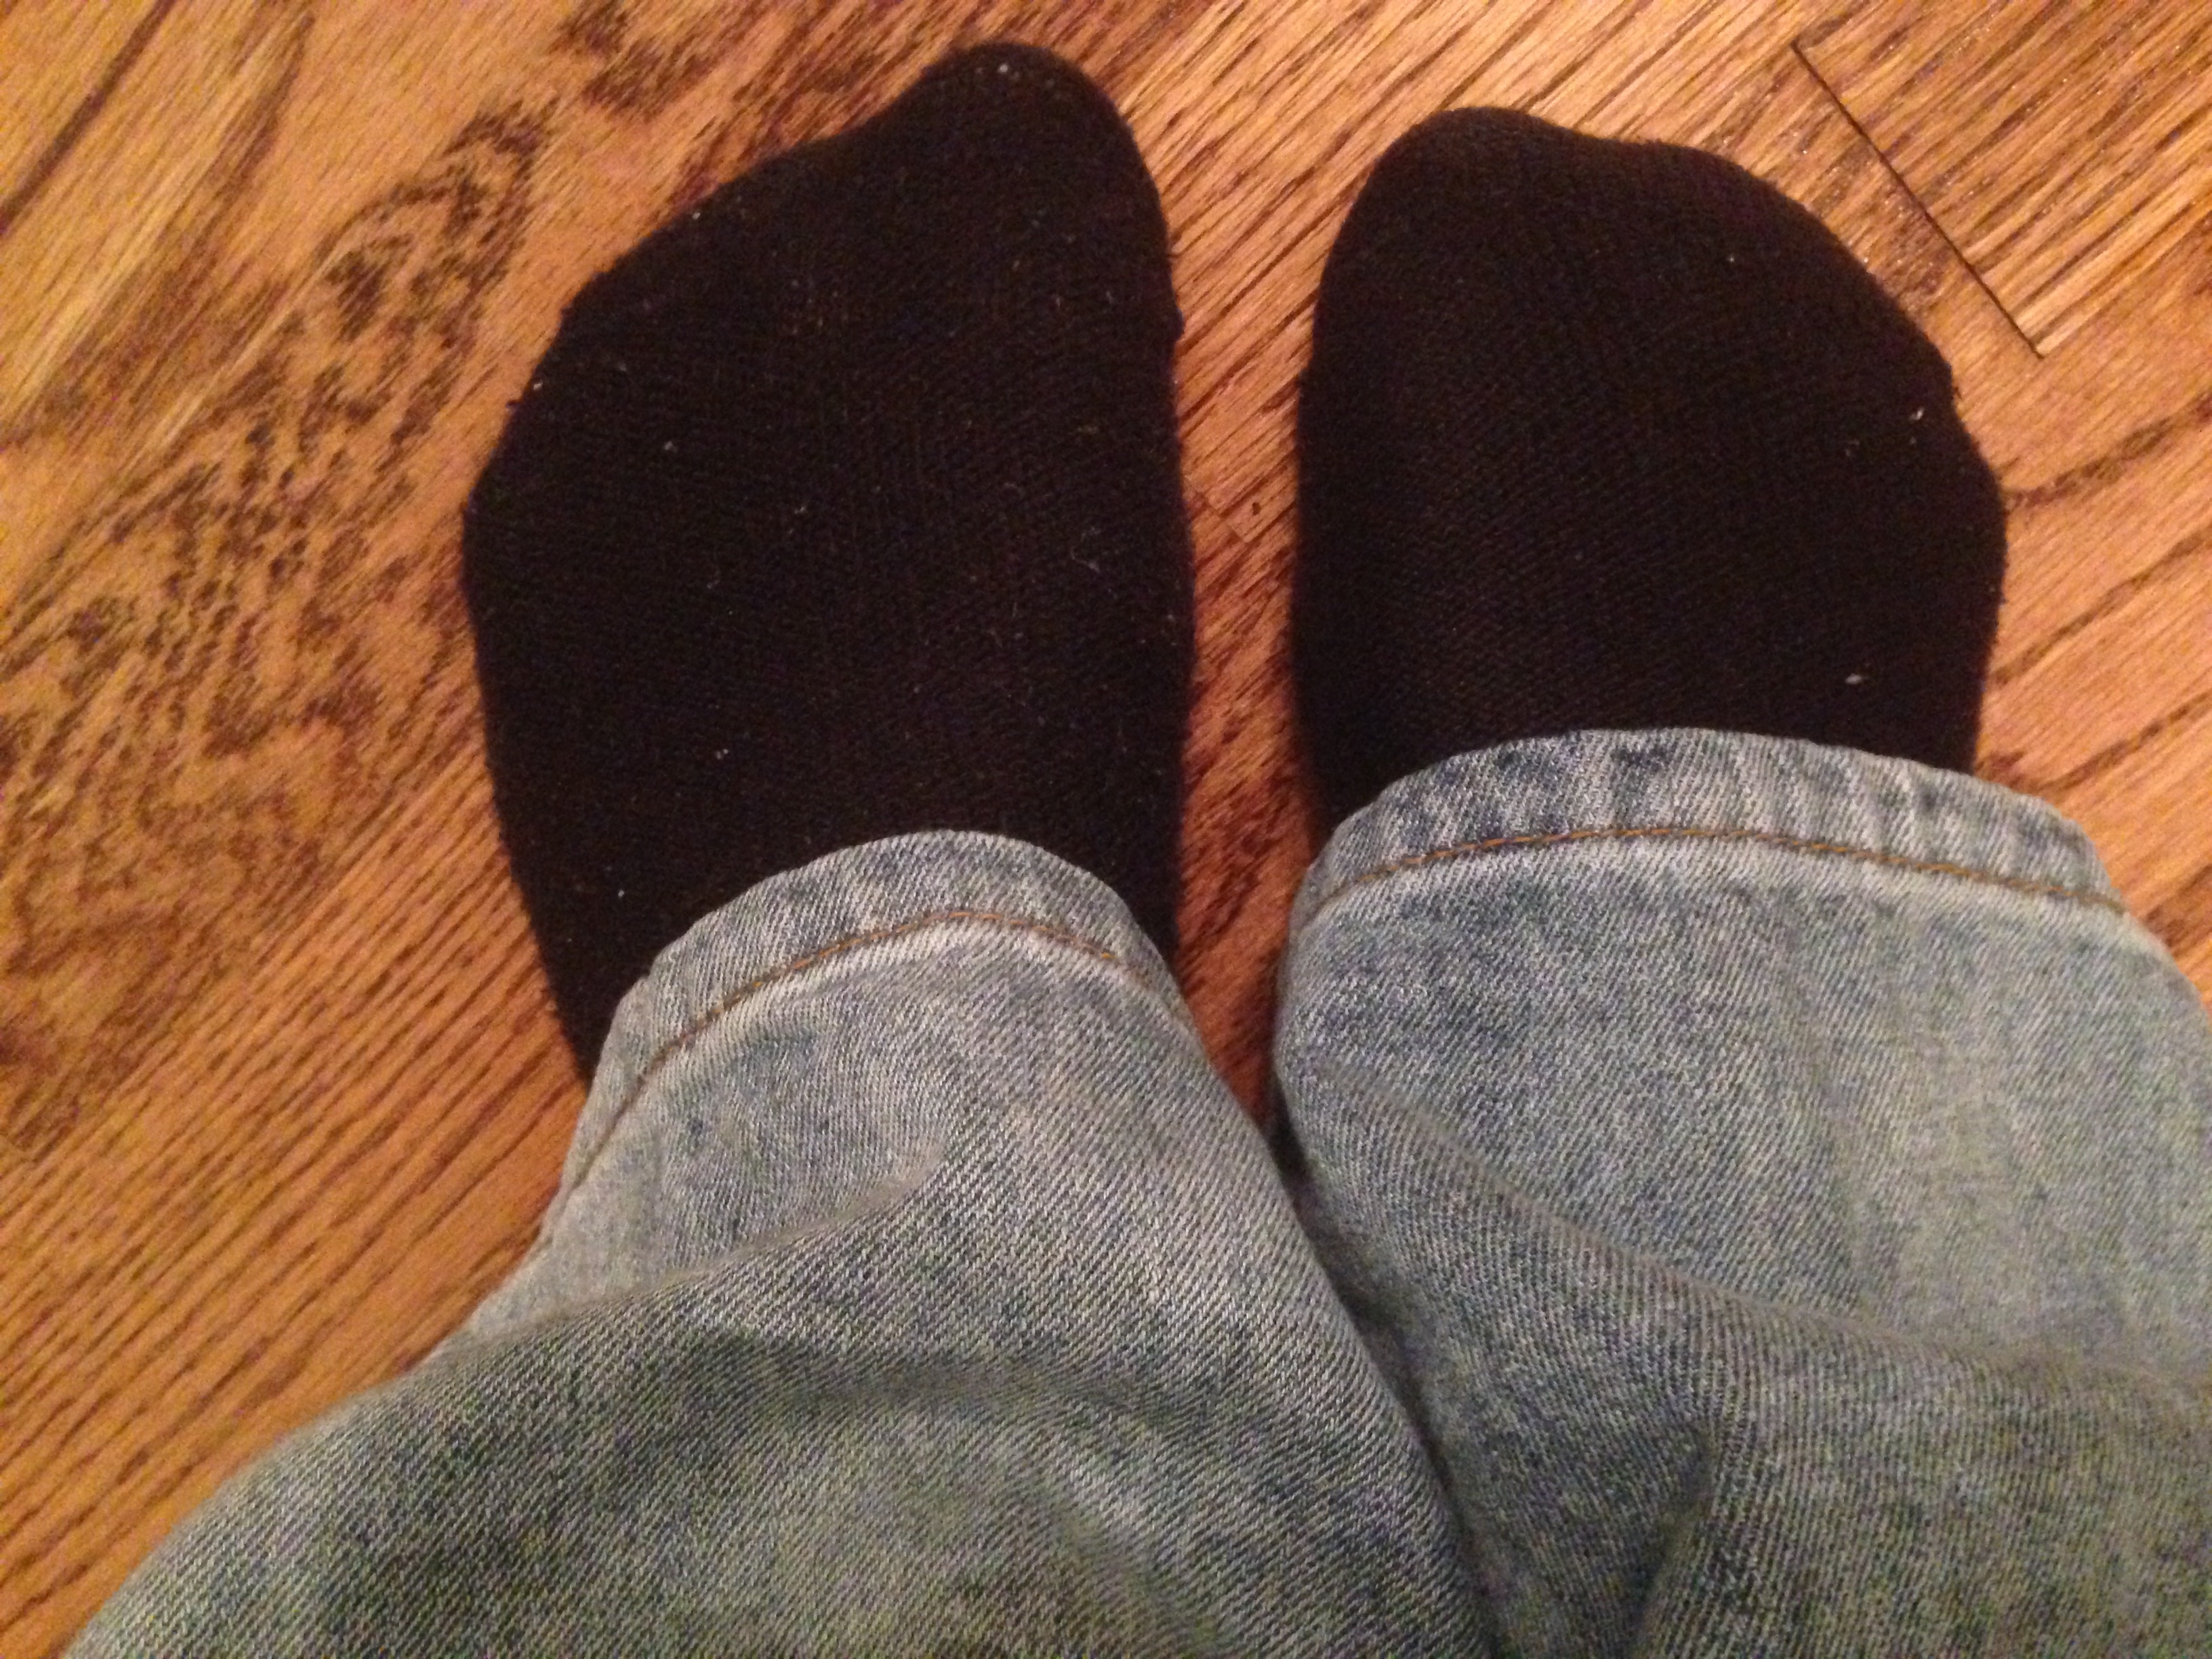
shoe, leather, leg, wool, human body, textile, footwear, outdoor shoe